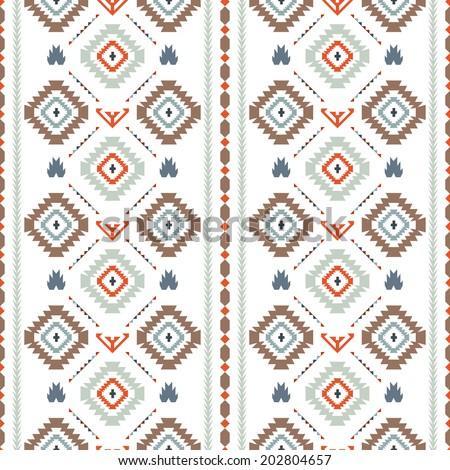
vector seamless pattern with geometric elements .